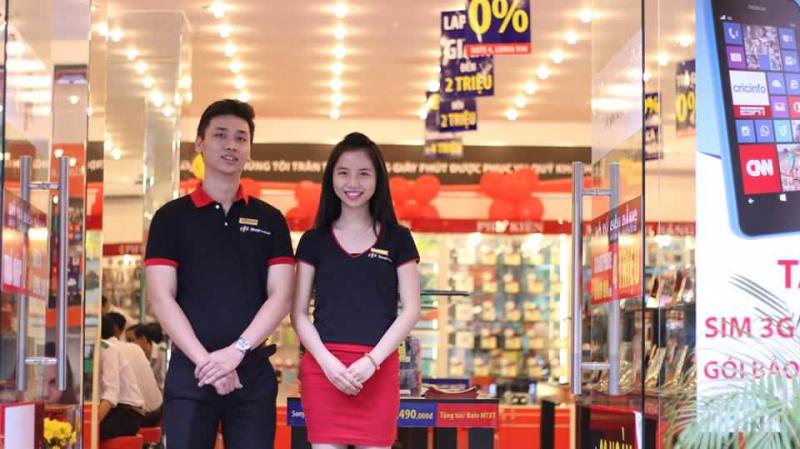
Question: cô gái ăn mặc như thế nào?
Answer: cô gái mặc váy đỏ và áo đen